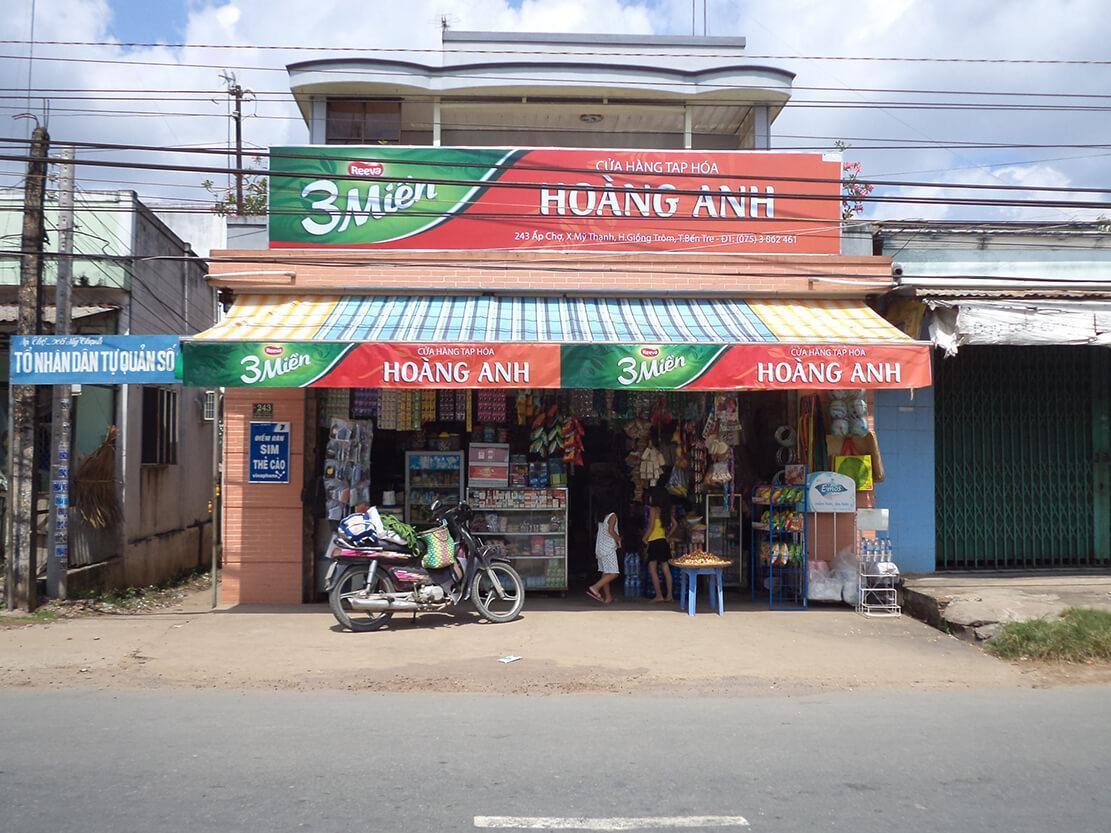
đây là khung cảnh mặt trước của một cửa tiệm tạp hoá